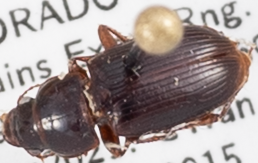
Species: Harpalus desertus
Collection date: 2021-09-15
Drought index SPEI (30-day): -0.83
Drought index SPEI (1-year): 0.142
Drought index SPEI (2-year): -0.71